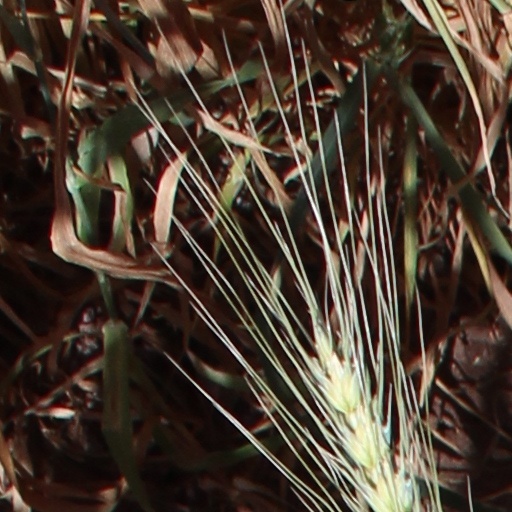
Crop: wheat